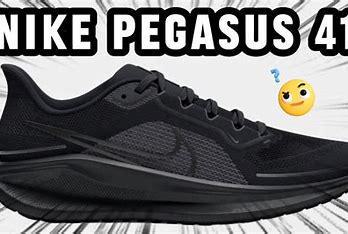
Brand: Nike
Model: Pegasus 41